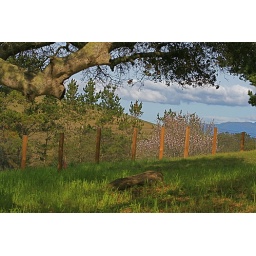
The little pink tree in the pasture blooms every February and looks so pretty for a week or two.